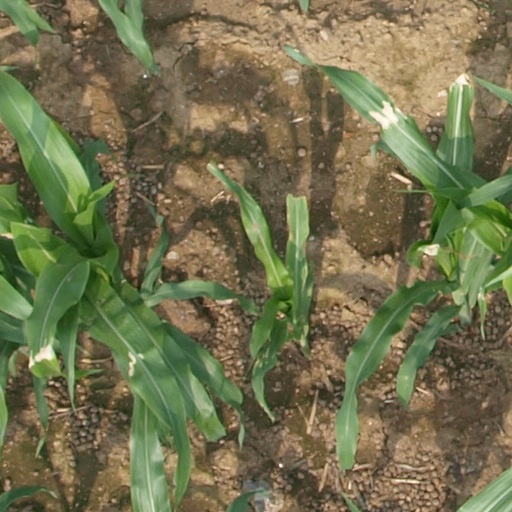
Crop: maize; corn